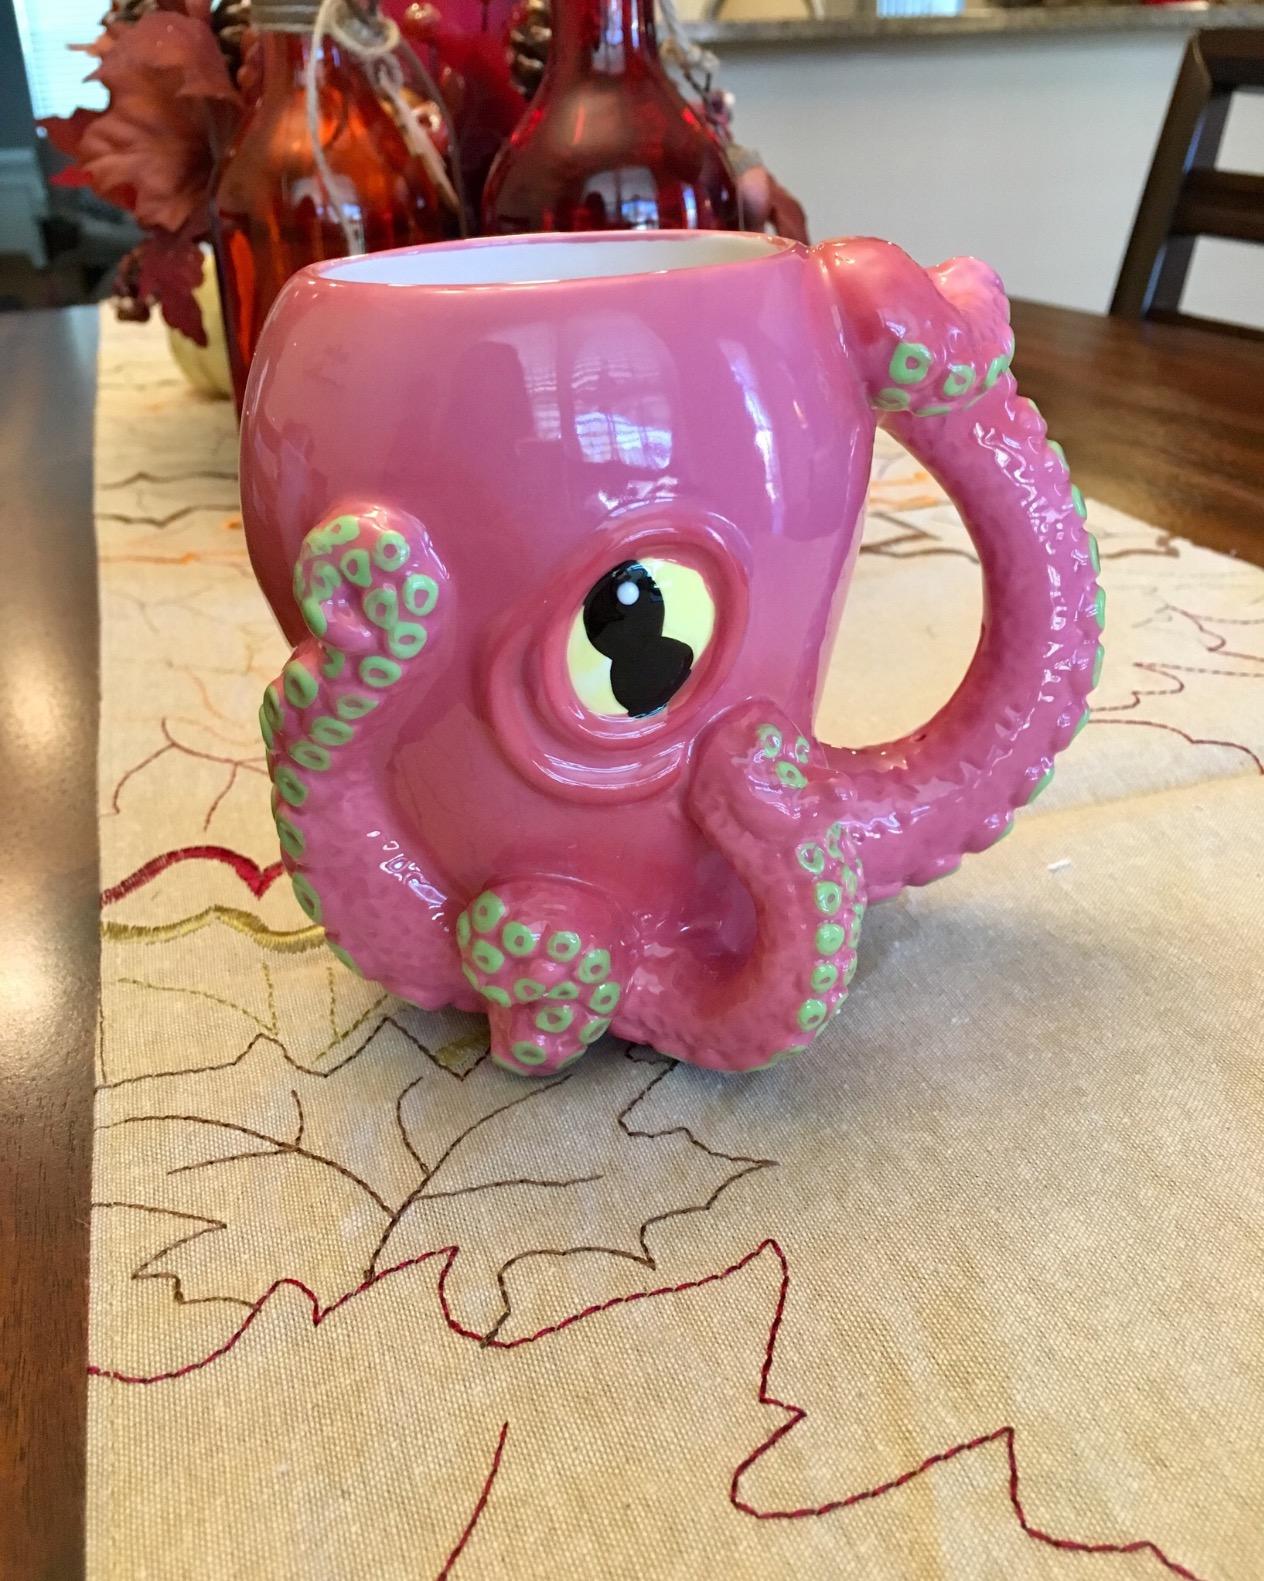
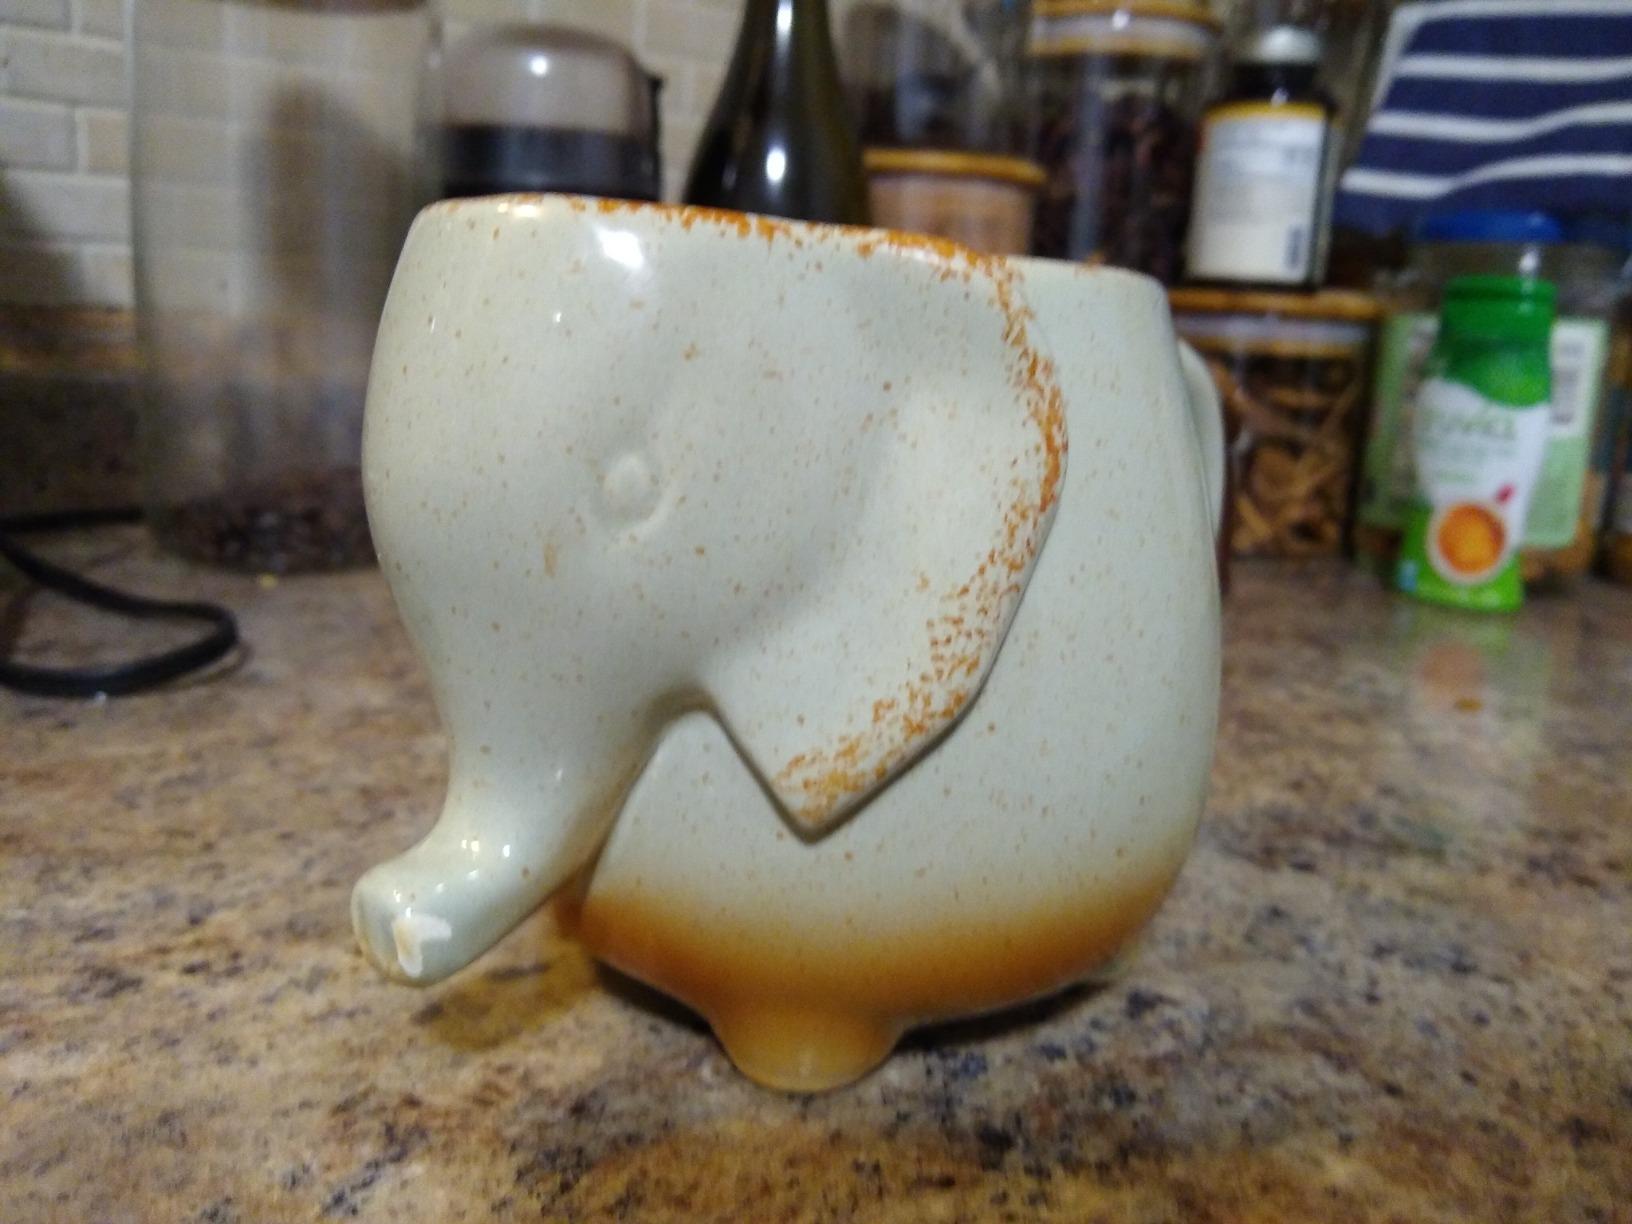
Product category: items_mug
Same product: no